Cyrus Habib

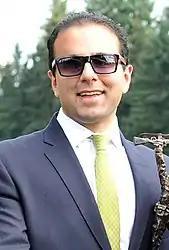
Habib in 2017

Kamyar Cyrus Habib (born August 22, 1981) is an American Jesuit, lawyer, and politician who served as a state legislator from 2013 to 2017 and then as the 16th lieutenant governor of Washington from 2017 to 2021. He also served as the state's acting governor for over six months, primarily in 2019 during the presidential campaign of Governor Jay Inslee. He is the first Iranian American to hold statewide elected office in the United States.